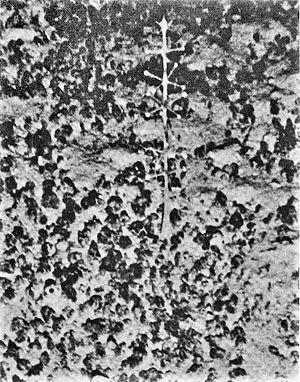
L'antenne d'Eltanin est une curiosité océanographique qui fut durant près de 40 ans à l'origine de bien des interprétations.